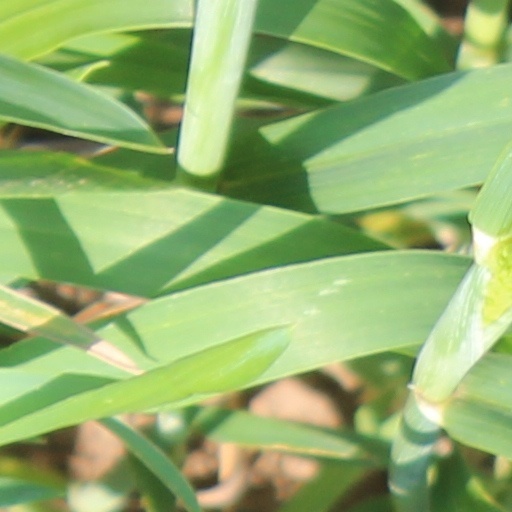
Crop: wheat